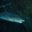
Label: shark